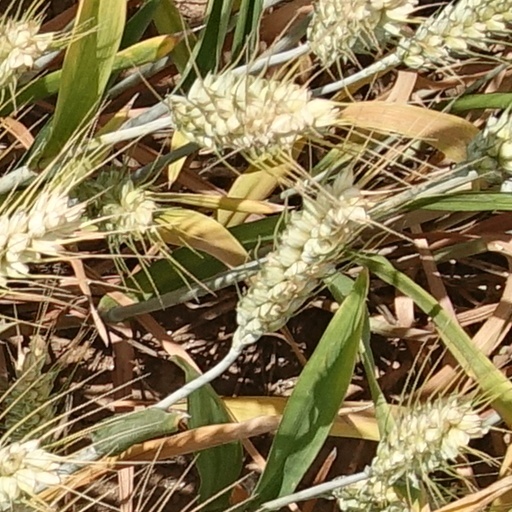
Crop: wheat